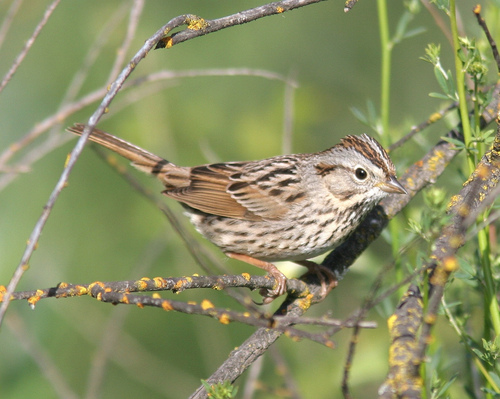
this small bird is mostly speckled with brown stips on its crown and nape.
the tarsus is brown in color and the tail is long compared to the body.
a small bird with dark brown rectrices, a speckled back and chest, and a brown crown.
this small bird is predominately brown with accents of white and black.
this bird is brown with white on its chest and has a very short beak.
this bird has wings that are brown and has a white belly
this small bird has a white eye ring, brown, tan and white secondaries, and a white chest speckled with brown spots.
this bird has wings that are brown and has a white spotted bellythe bird has a small eyering, spotted brown back and brown belly.
this bird has brown stripes on a gray head, with black and white breast feathers.
Species: Lincoln Sparrow